Weston Road

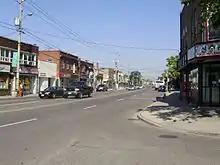
Storefronts along Weston Road in the Mount Dennis neighbourhood

In the south, Weston Road begins at St. Clair Avenue opposite the north end of the southern leg of Keele Street. The southernmost 55 metres of the street north of St. Clair, where the roadway diverted to the west off its straight baseline, was formerly a part of Keele, which officially breaks here and is cut off from its short mid-section. Weston Road formerly began at the diversion, but this stretch of Keele St was redesignated as part of Weston Road in 2006.